Margo Jefferson

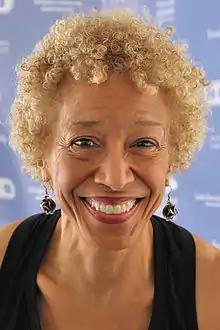
Jefferson at the 2015 Texas Book Festival

Margo Lillian Jefferson (born October 17, 1947) is an American writer and academic. Also a journalist, writing since 1993 for "The New York Times", she was awarded the Pulitzer Prize for Criticism in 1995. Other publications for which she has written include "Vogue", "New York Magazine", "The Nation", and "Guernica".